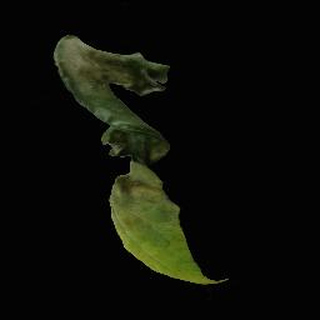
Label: tomato_late_blight